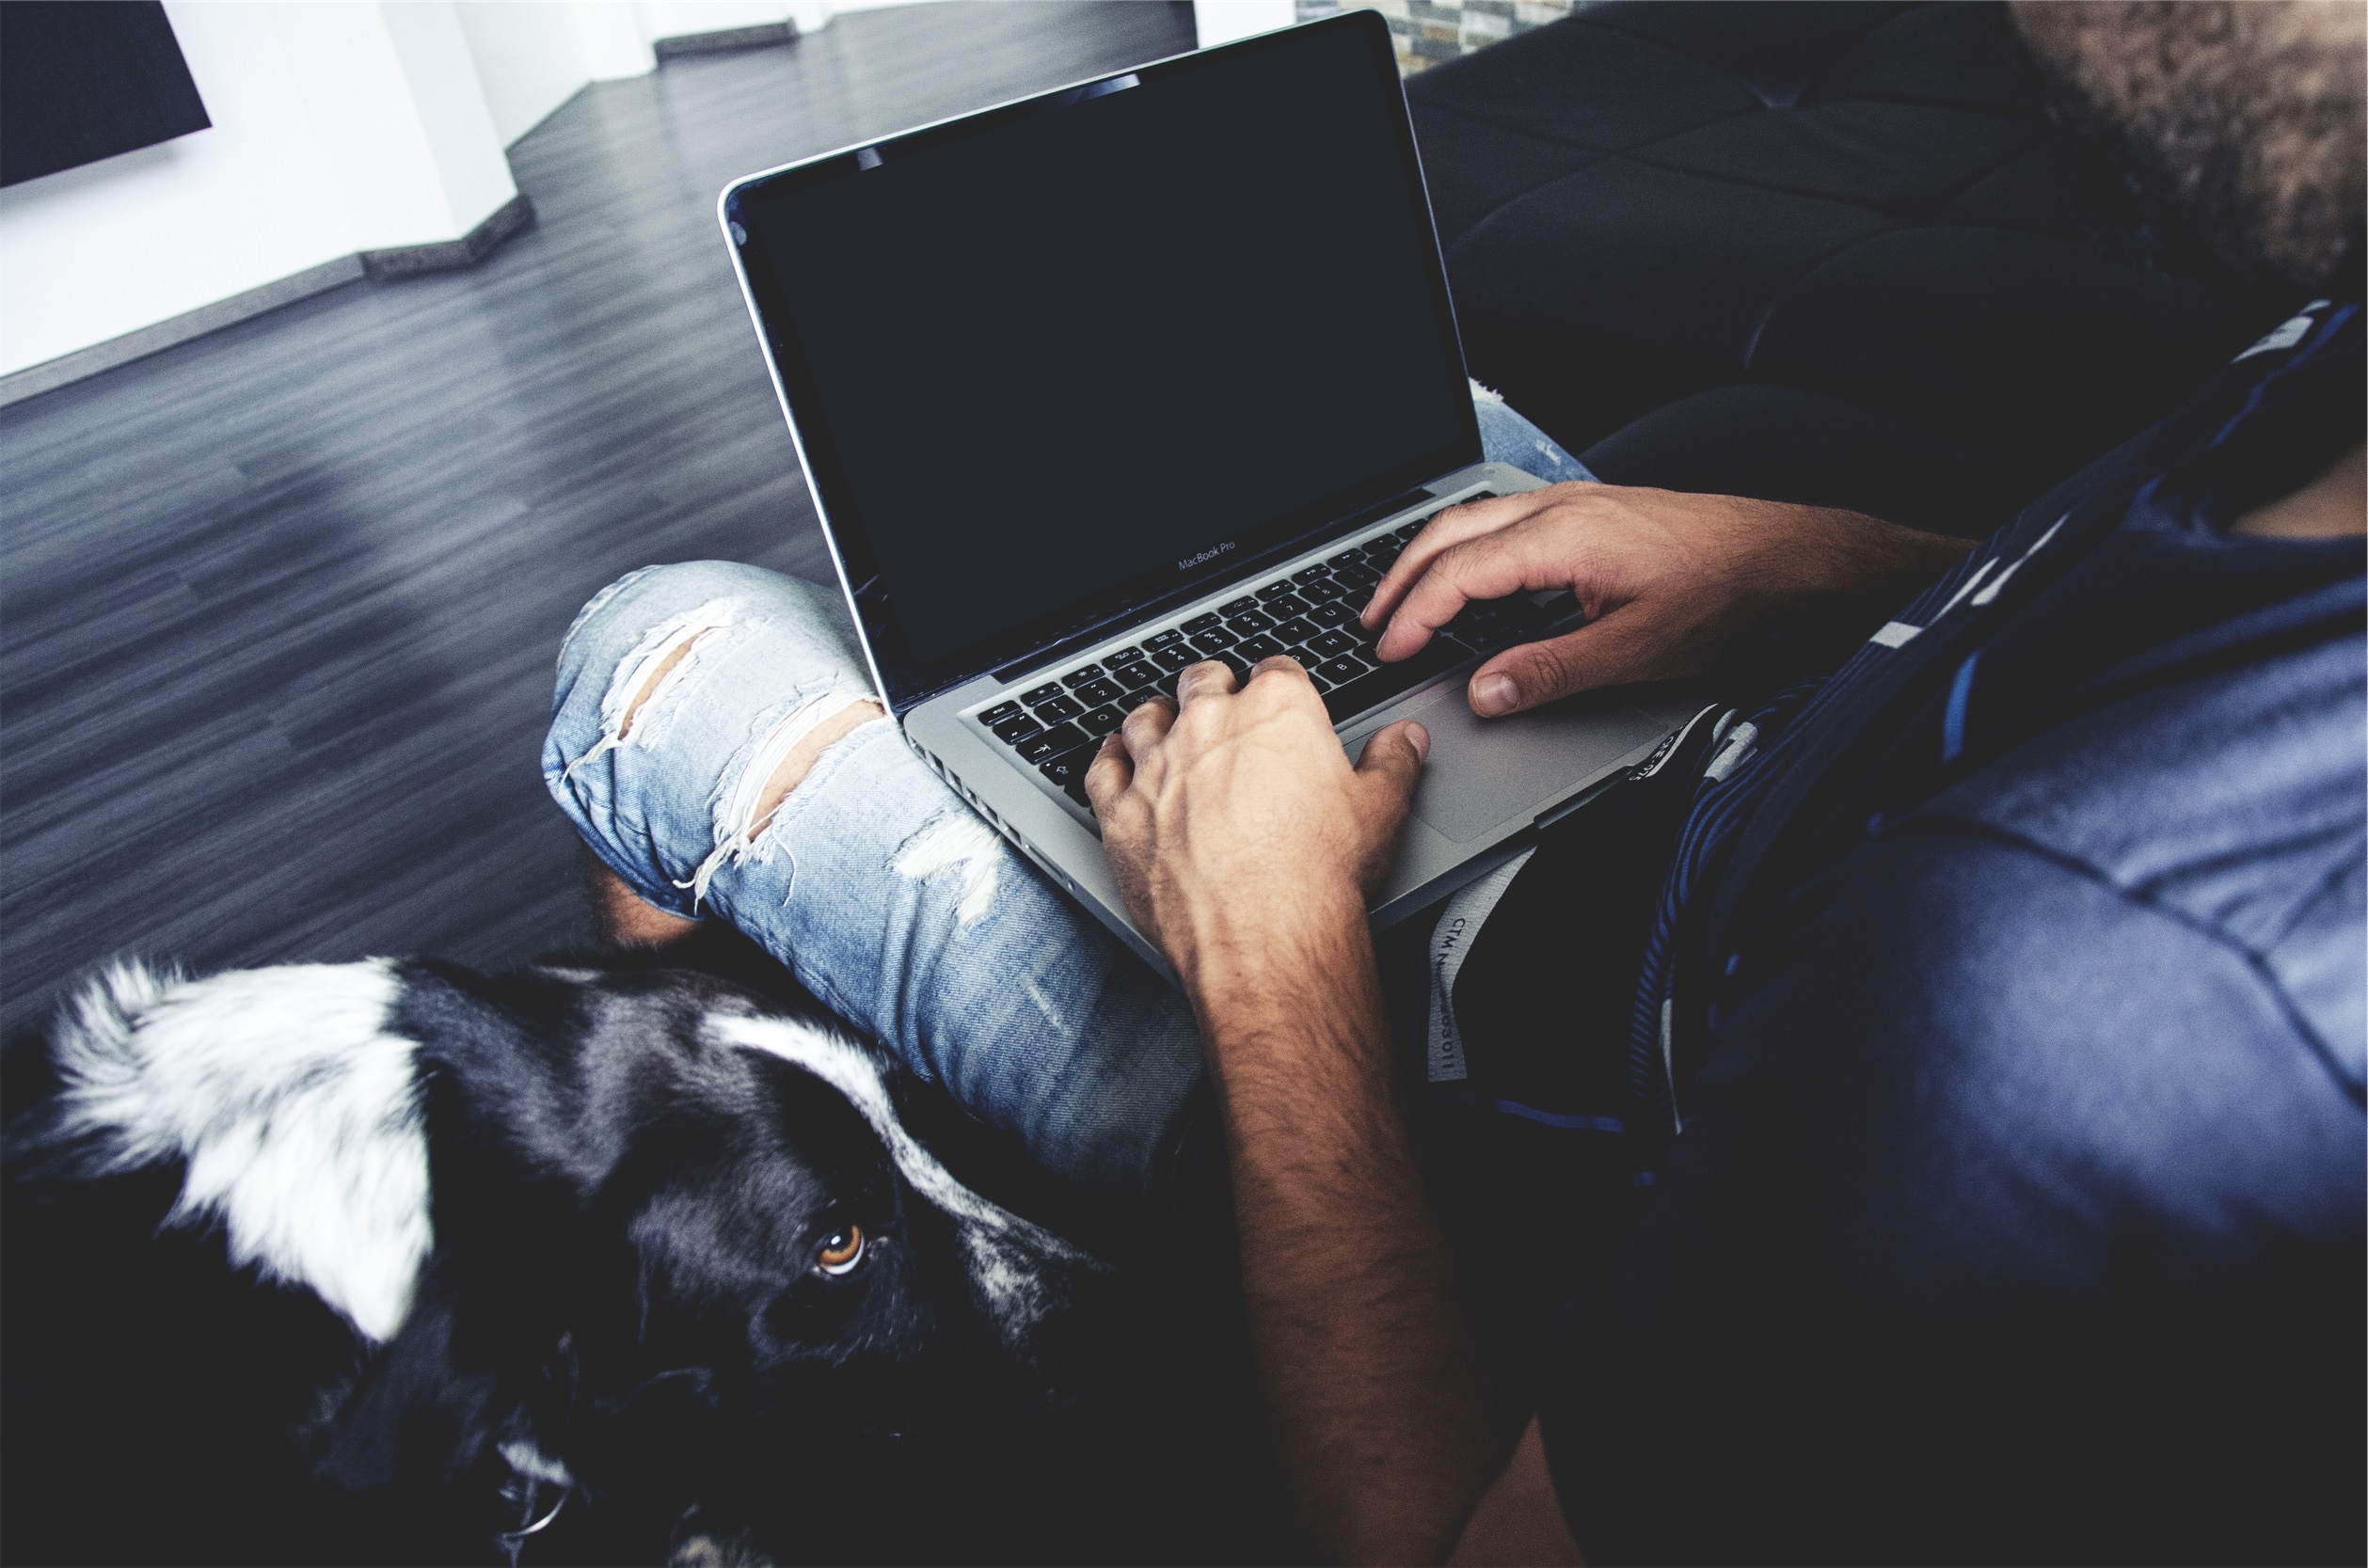
laptop, computer, macbook, apple, typing, man, working, people, technology, dog, animal, guy, pet, sitting, business, black, hands